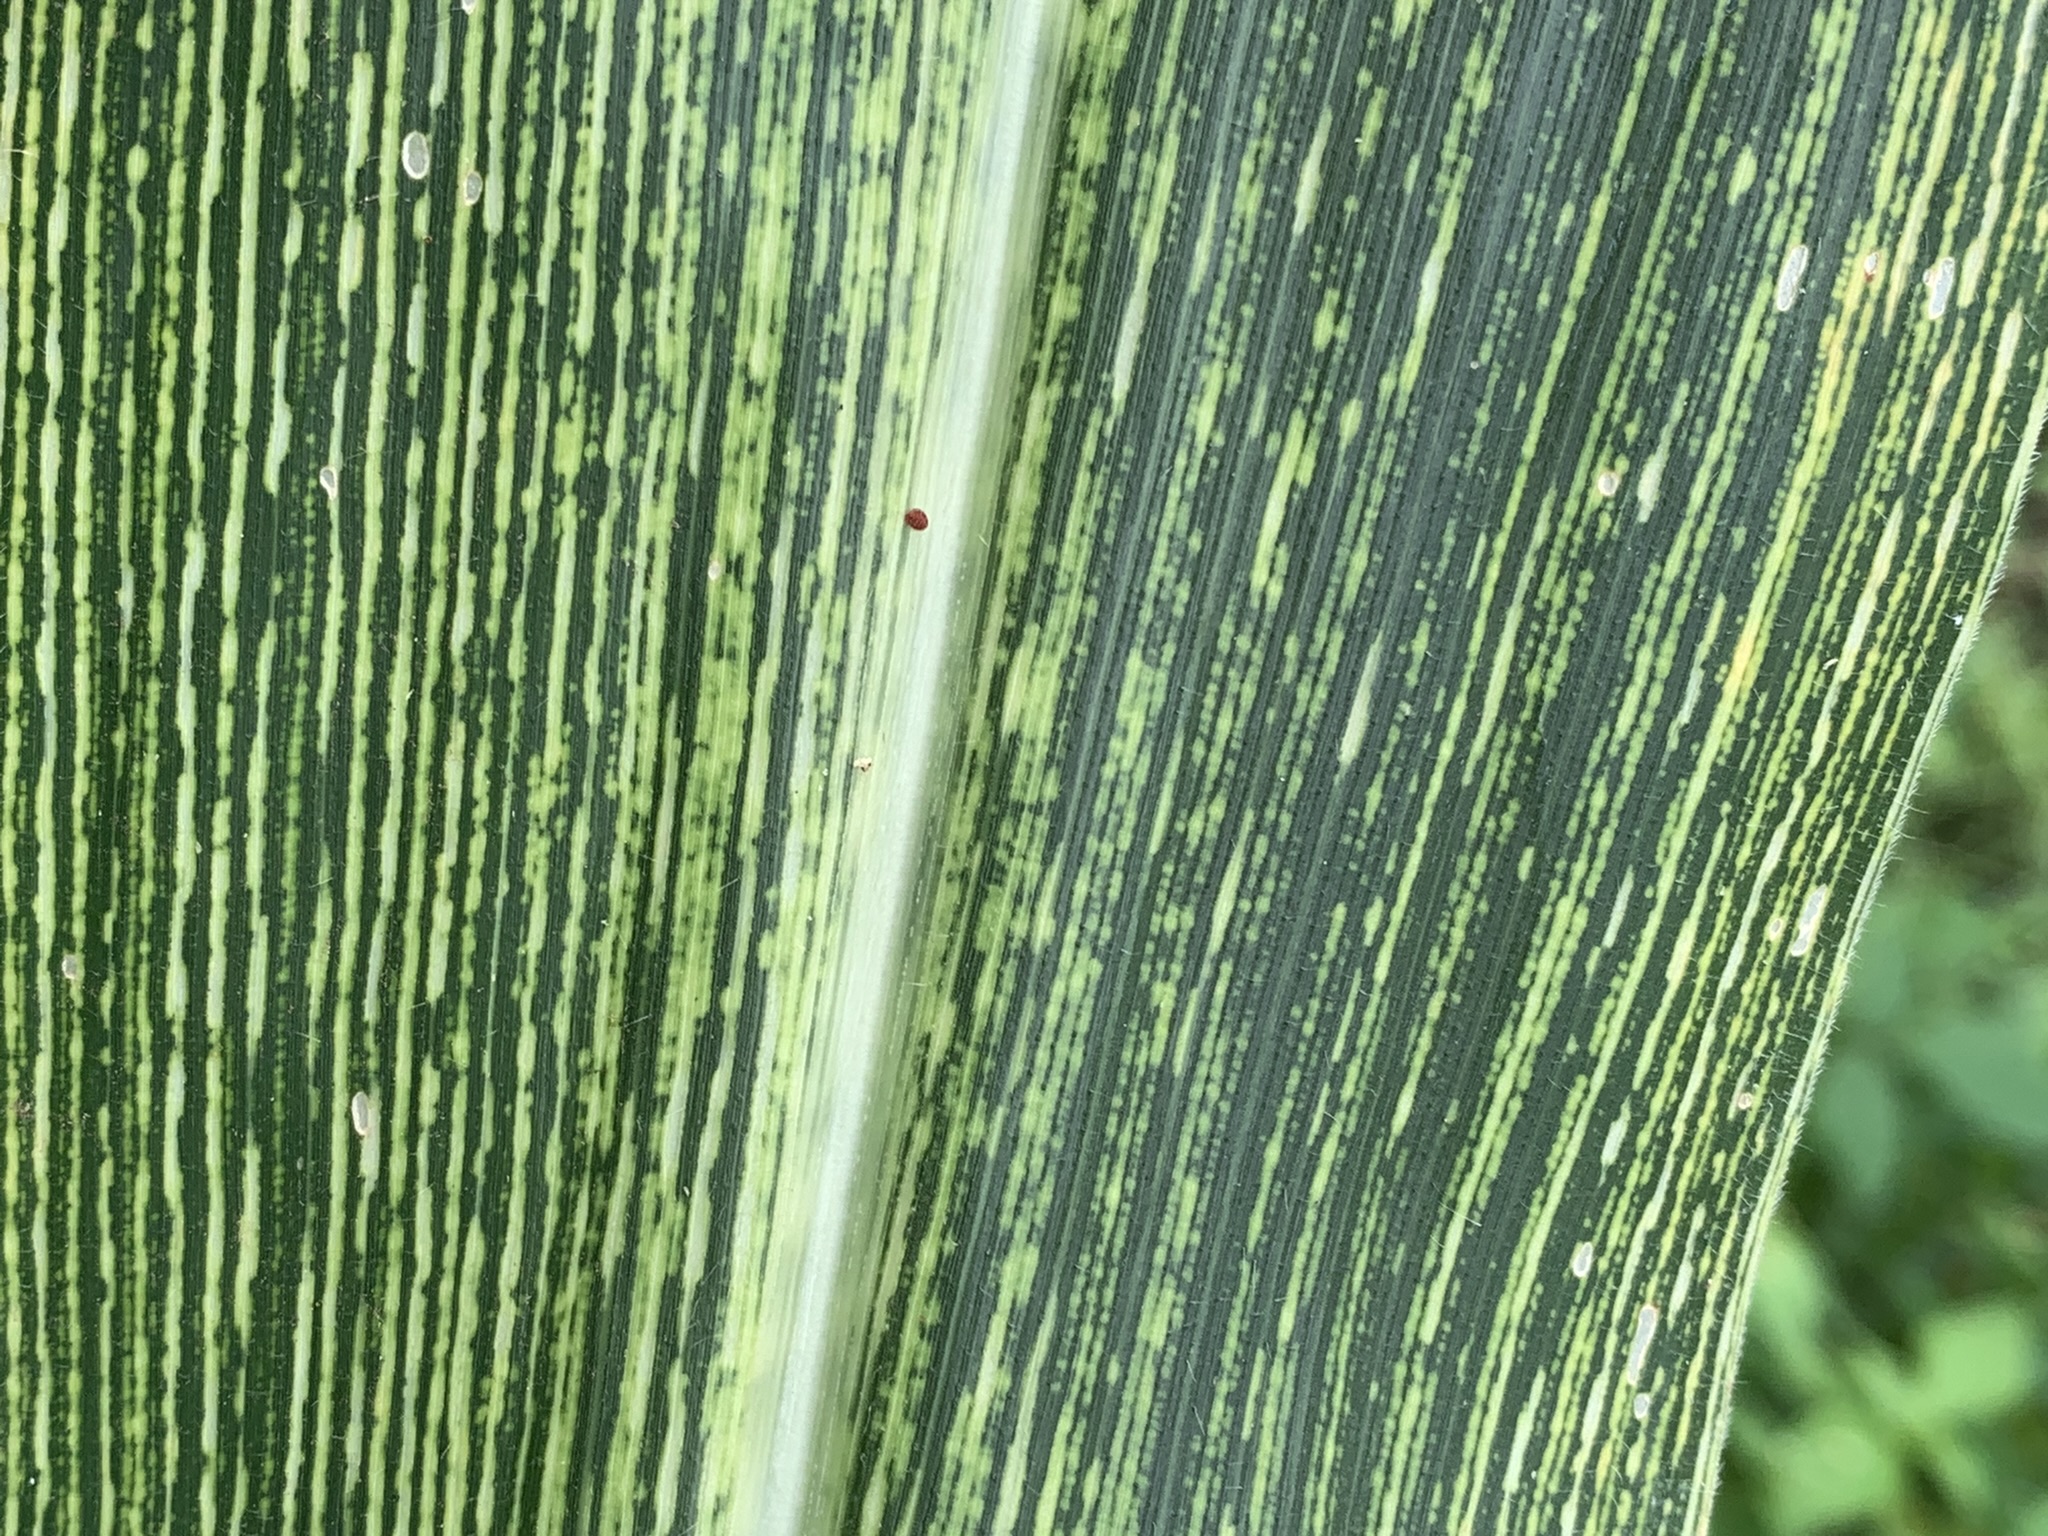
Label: MSV